Vicente Antonio García de la Huerta

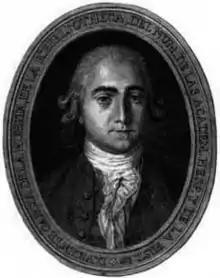

Vicente Antonio García de la Huerta (9 March 1734, in Zafra12 March 1787, in Madrid) was a Spanish dramatist, educated at Salamanca. At Madrid he soon attracted attention by his literary arrogance and handsome person, and at an early age became chief of the National Library, a post from which he was dismissed owing to the intrigues of his numerous enemies. The publication of his unsatisfactory collection of Spanish plays entitled "Theatro Hespañol" (1785-1786) exposed him to severe censures, which appear to have affected his reason.